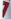
Number: 7